Djibouti

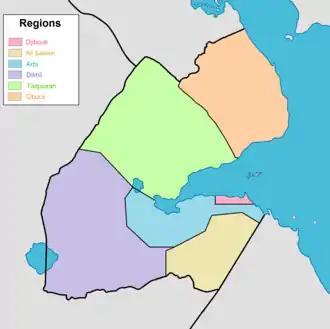
A map of Djibouti's regions

During the 1960s, the struggle for independence was led by the Front for the Liberation of the Somali Coast (FLCS), who waged an armed struggle for independence with much of its violence aimed at French personnel. FLCS used to initiate few mounting cross-border operations into French Somaliland from Somalia and Ethiopia to attacks on French targets. On March 24, 1975, the Front de Libération de la Côte des Somalis kidnapped the French Ambassador to Somalia, Jean Guery, to be exchanged against two activists of FLCS members who were both serving life terms in mainland France. He was exchanged for the two FLCS members in Aden, South Yemen. The FLCS was recognized as a national liberation movement by the Organization of African Unity (OAU), which participated in its financing. The FLCS evolved its demands between the request of integration in a possible "Greater Somalia" influenced by the Somali government or the simple independence of the territory. In 1975 the African People's League for the Independence (LPAI) and FLCS met in Kampala, Uganda with several meeting later they finally opted for independence path, causing tensions with Somalia.